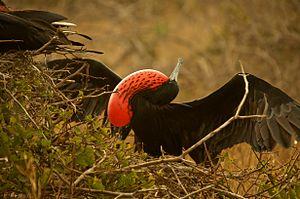
La Frégate superbe est une espèce d'oiseau de mer appartenant à la famille des Fregatidae. Elle était autrefois appelée mansefenil ou malfini.